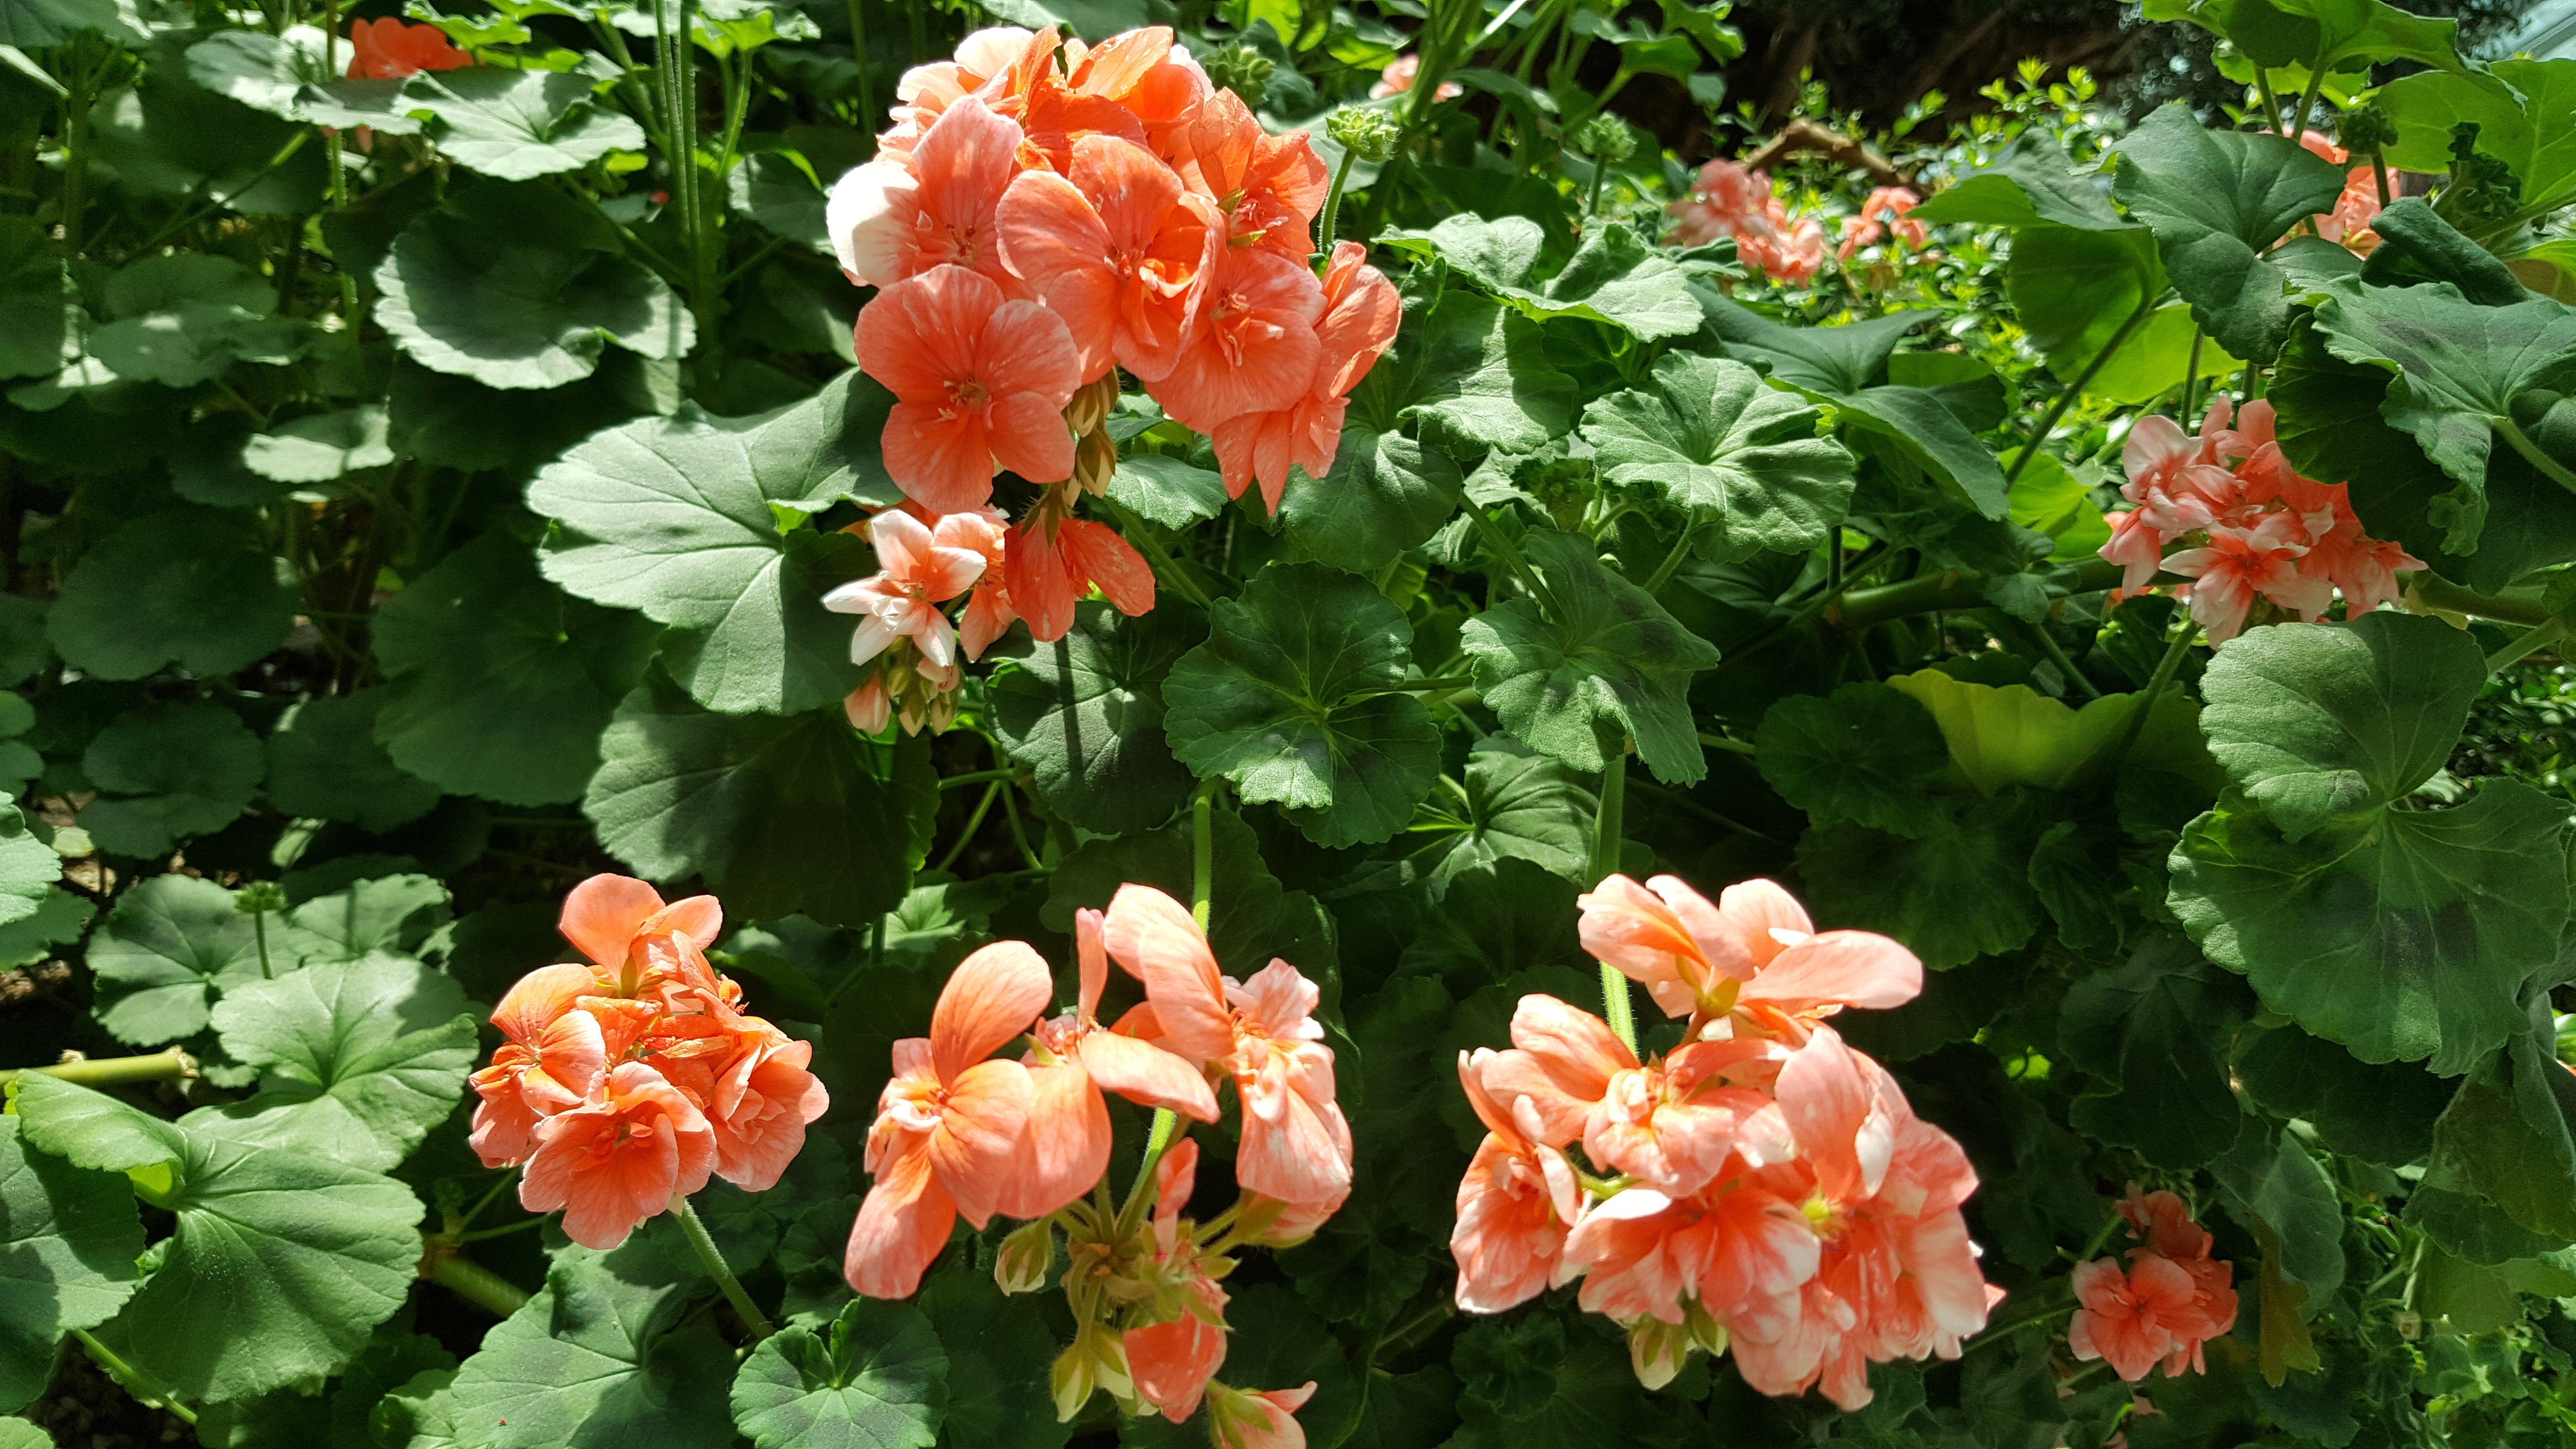
plant, flower, botany, garden, flora, flowers, geranium, shrub, snapdragon, orange flowers, flowering plant, rose family, garden by the bay, annual plant, land plant